Callum Moore (Australian footballer)

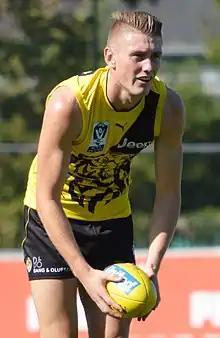
Moore playing for Richmond's VFL side in March 2018

Callum Moore (born 3 September 1996) is a professional Australian rules footballer who played in the Australian Football League (AFL), including eight matches over a four-year tenure with and two matches over one season with . While at Richmond in 2019, he won a VFL premiership while playing reserves grade football.